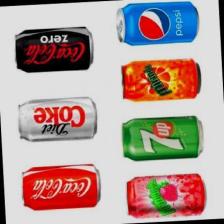
Label: cans